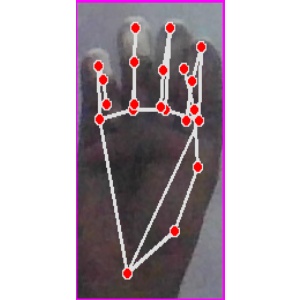
अक्षर: म